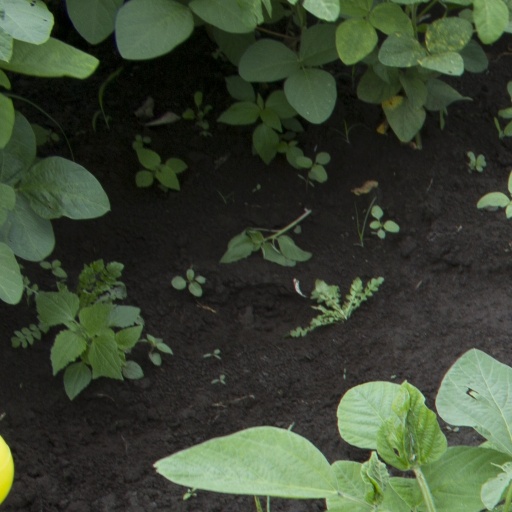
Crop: soybean